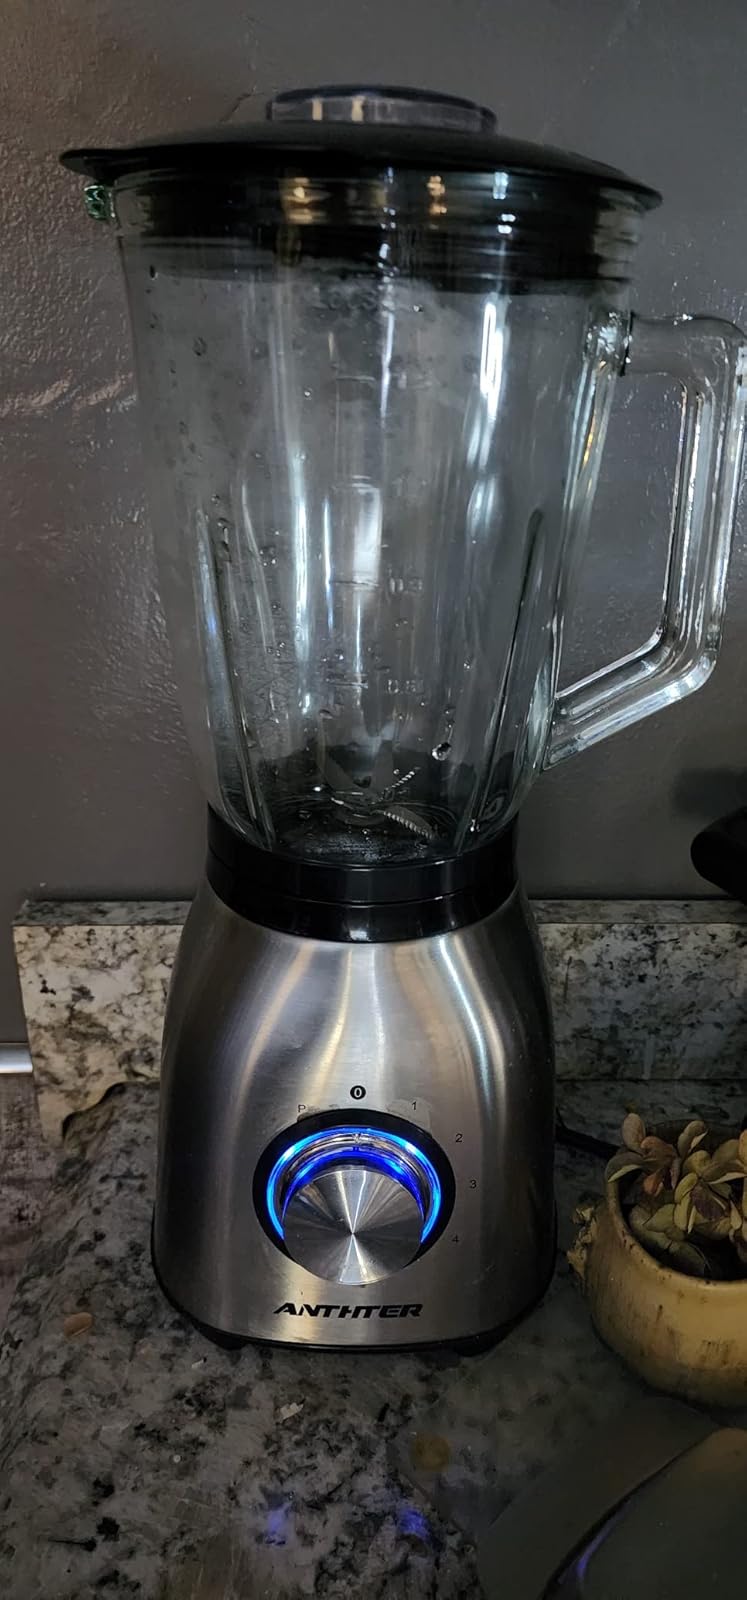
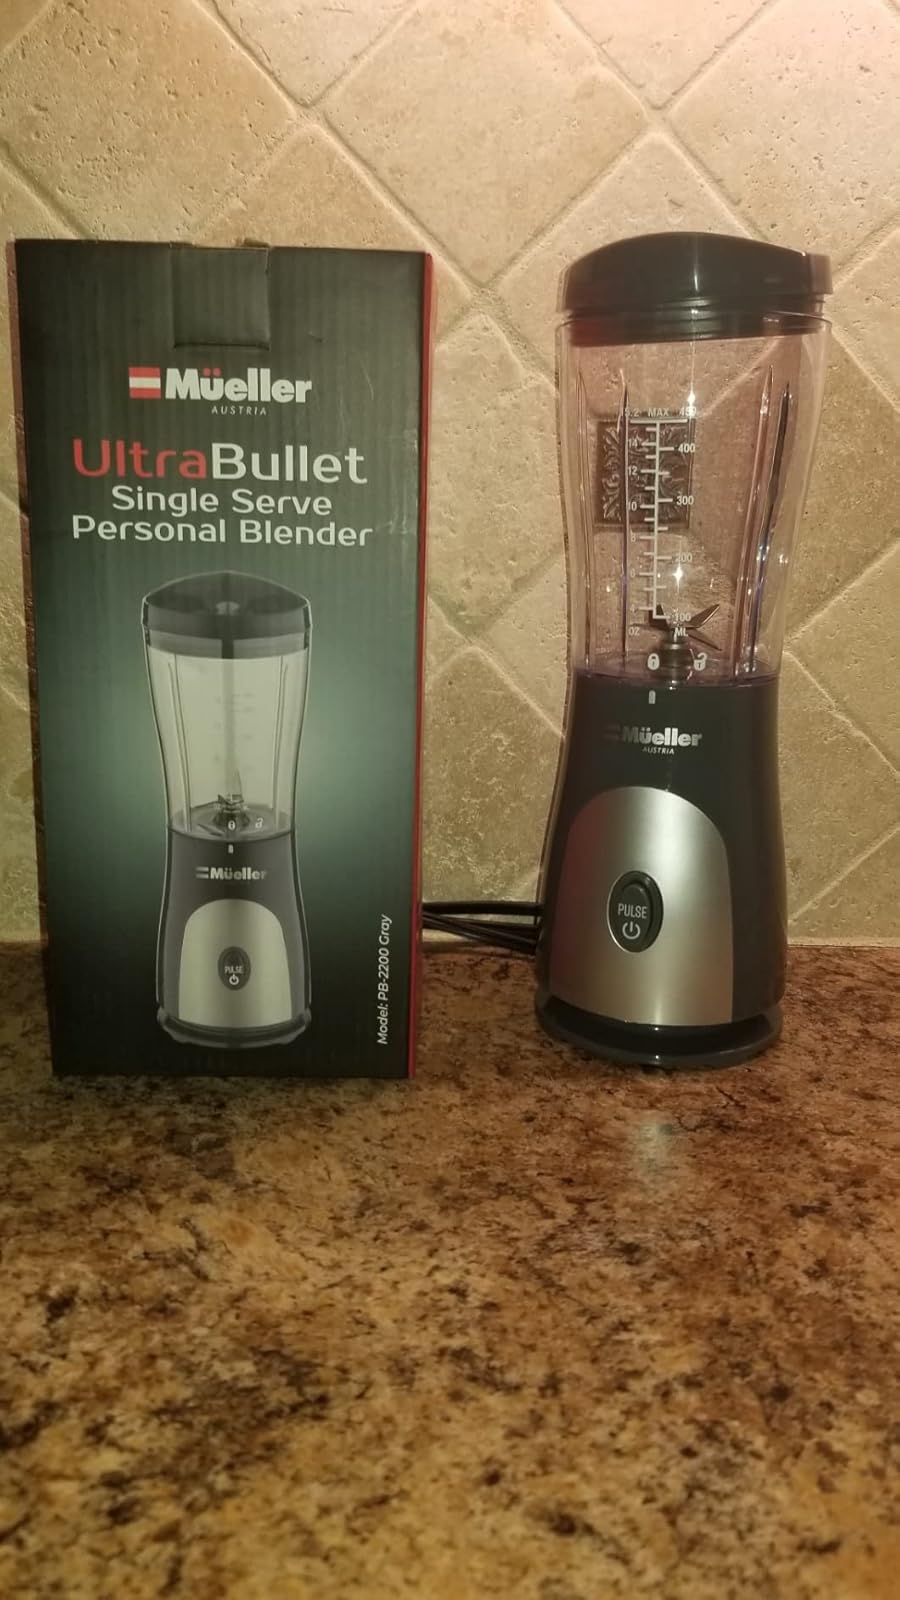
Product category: items_blender
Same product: no